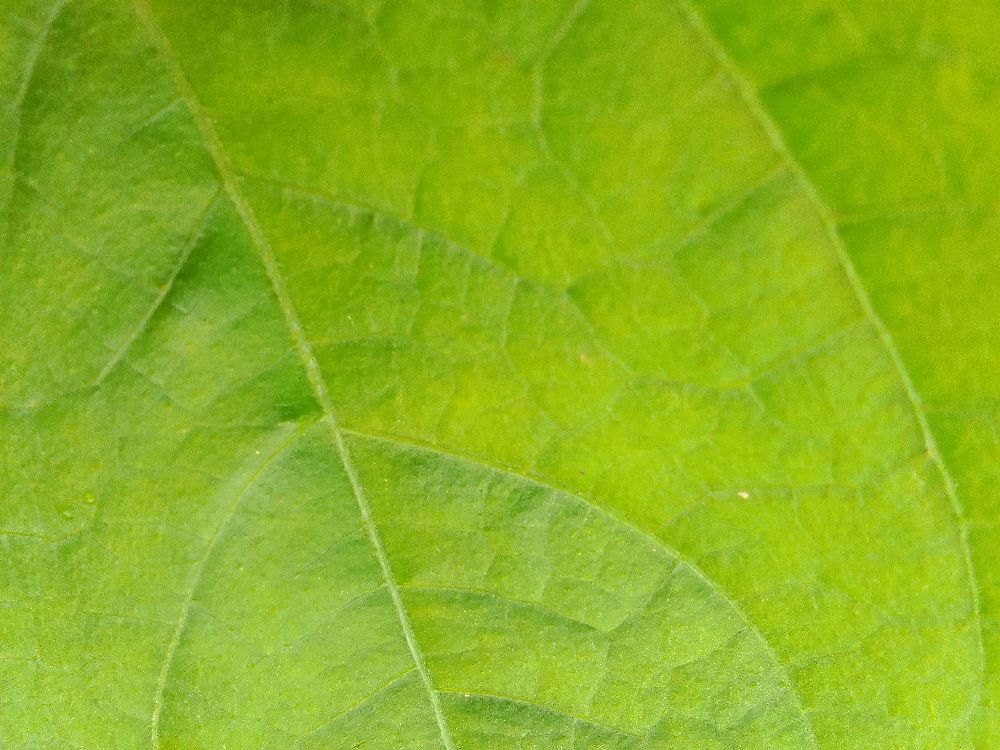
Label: healthy